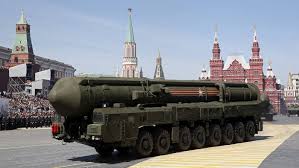
Label: Rs-24